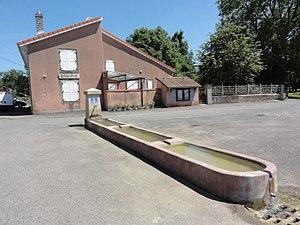
Buriville (M-et-M) mairie et fontaine